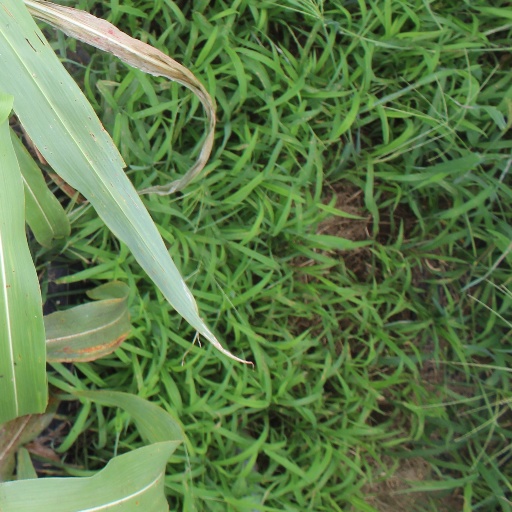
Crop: sorghum